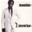
Label: man